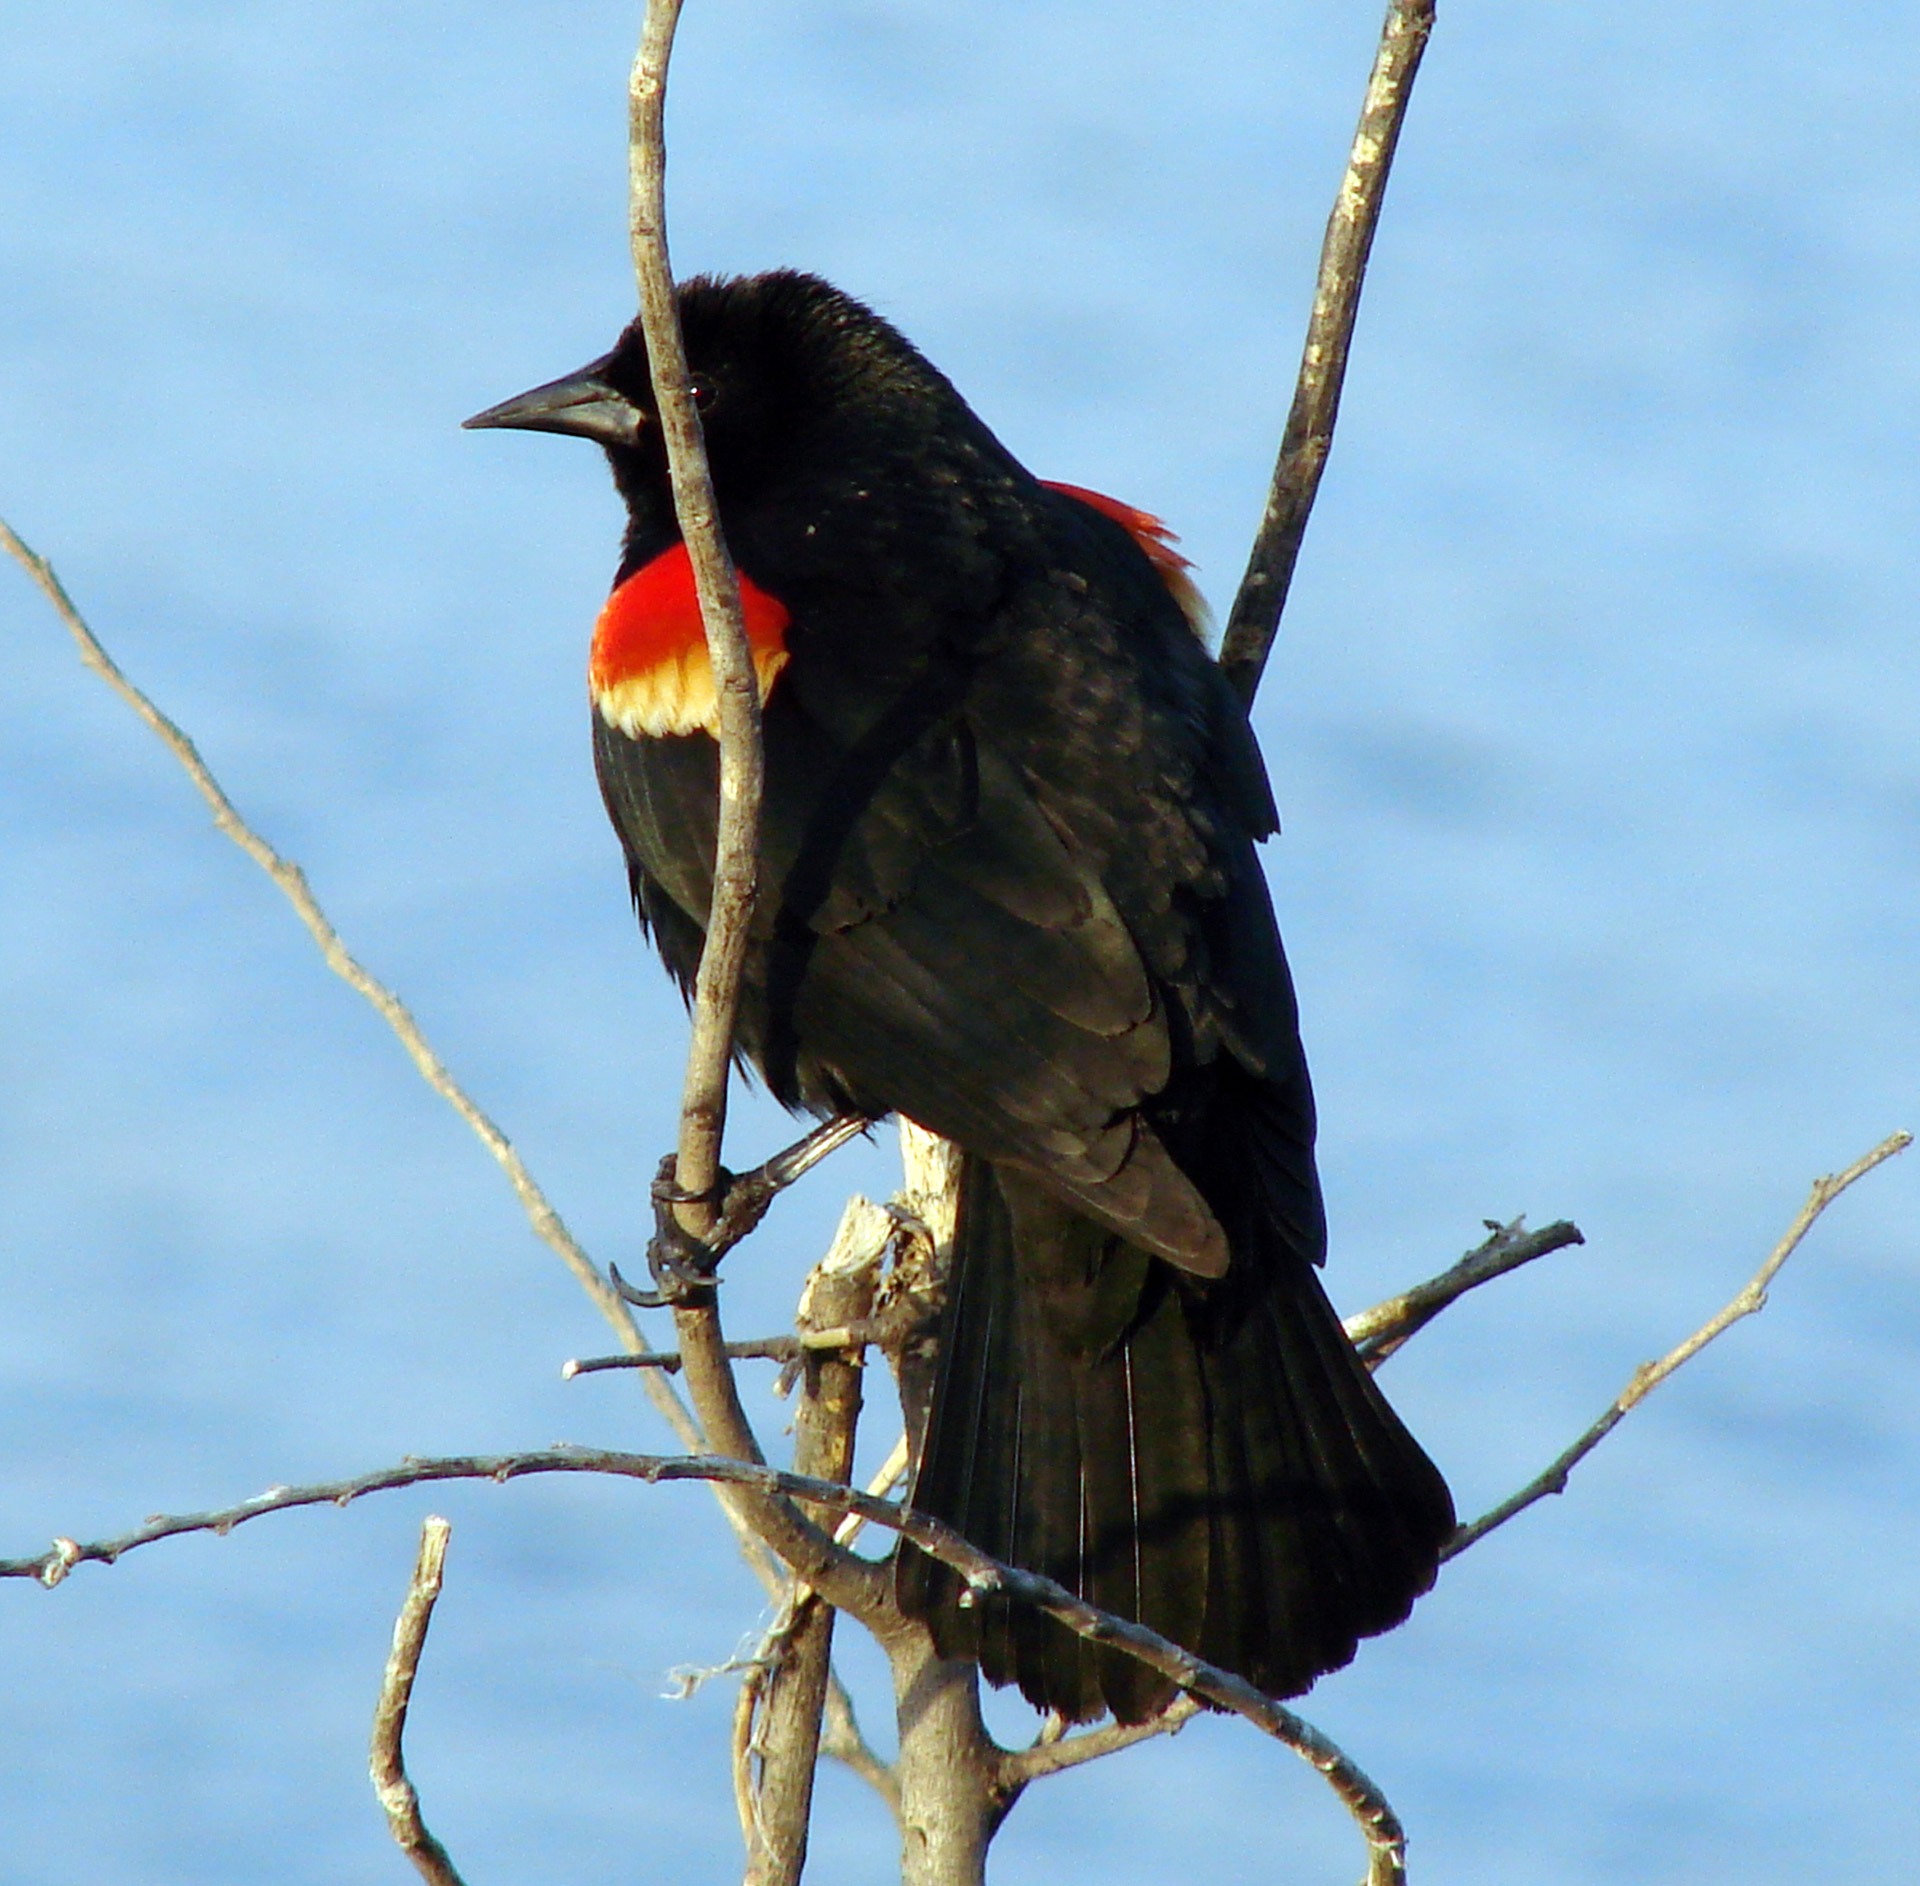
nature, outdoor, wilderness, branch, bird, wing, animal, fly, wildlife, wild, beak, mammal, freedom, feather, avian, fauna, majestic, wings, vertebrate, creature, coraciiformes, red winged blackbird, perching bird, accipitriformes